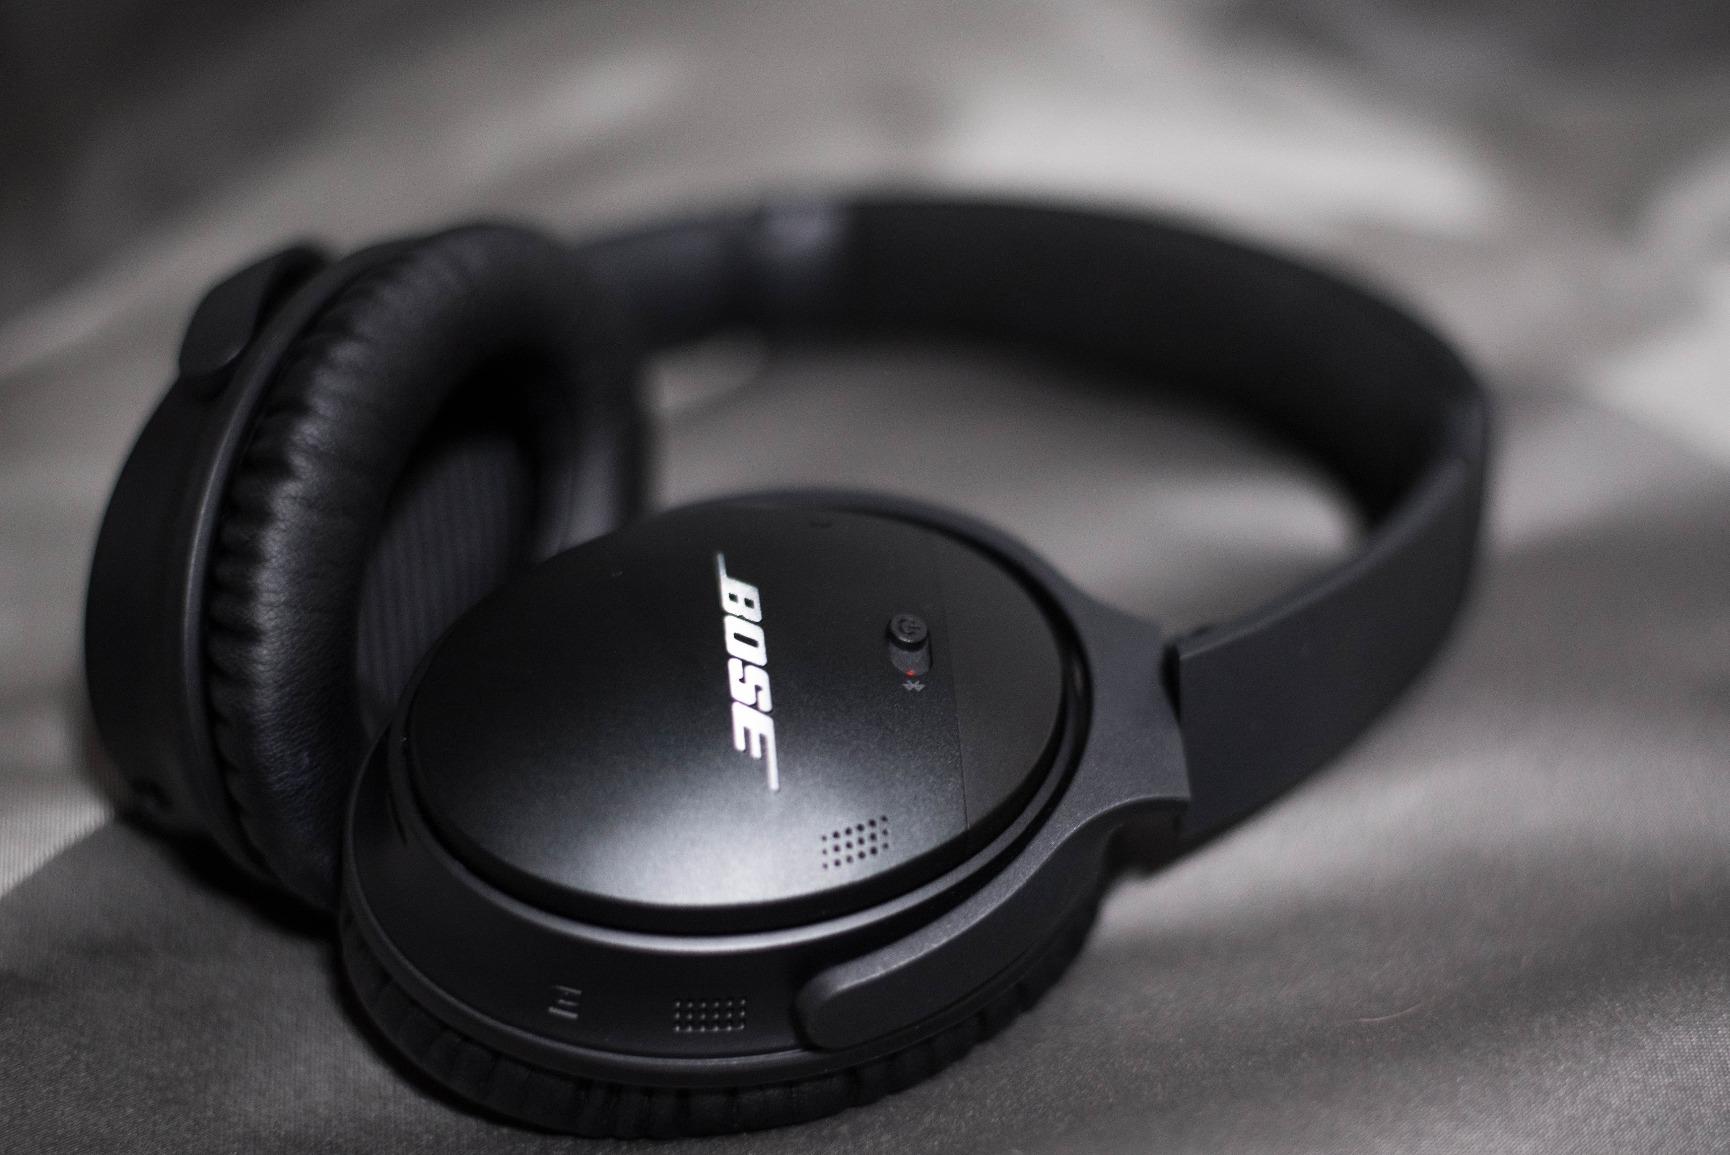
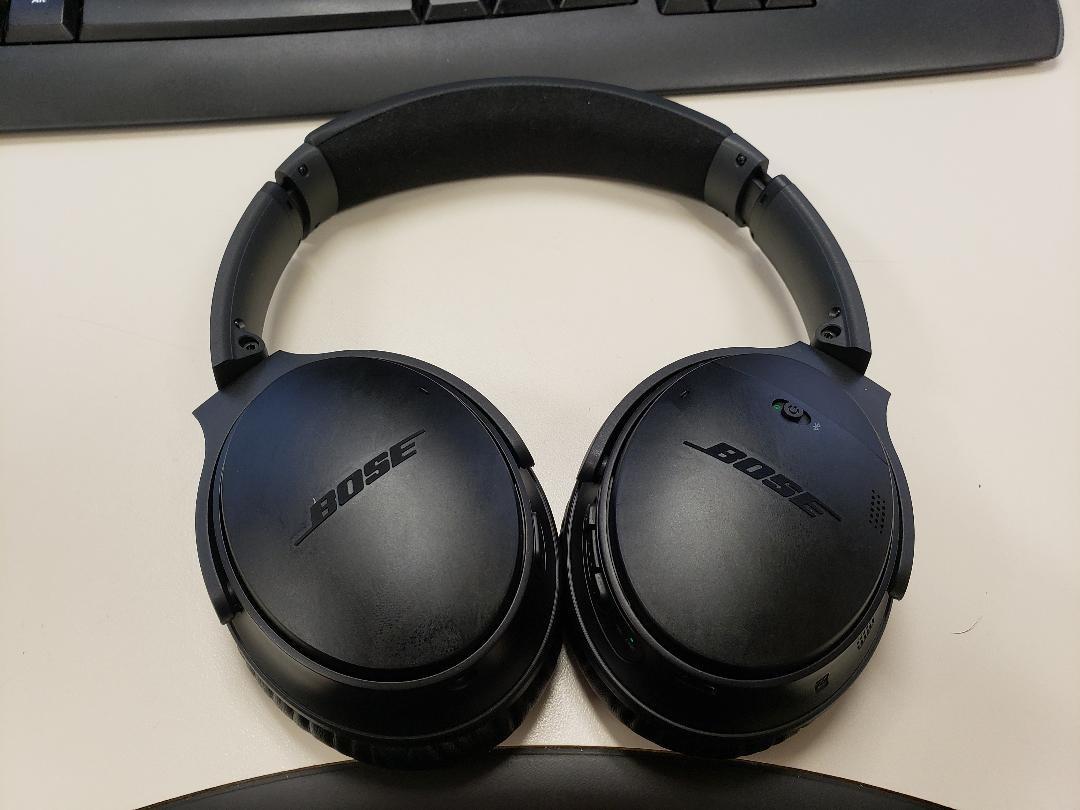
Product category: headphones
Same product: yes